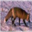
Label: fox